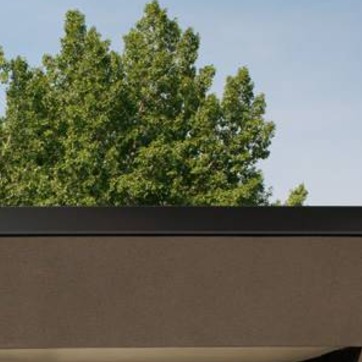
Material: foliage